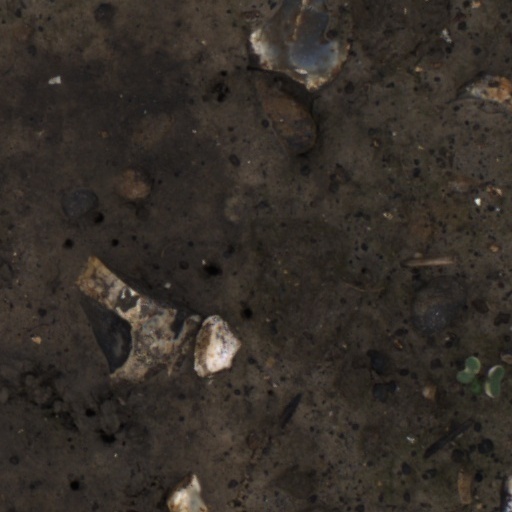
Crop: wheat